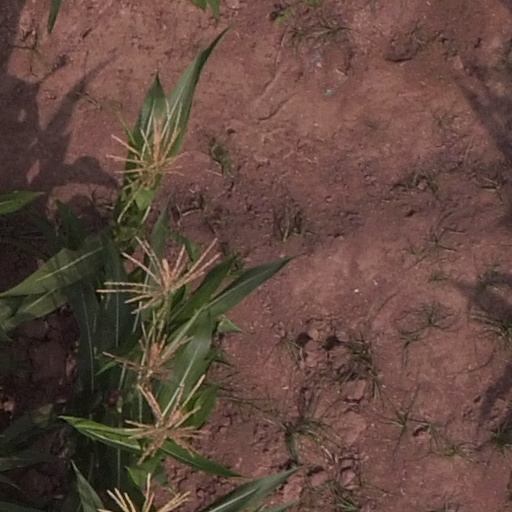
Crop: maize; corn